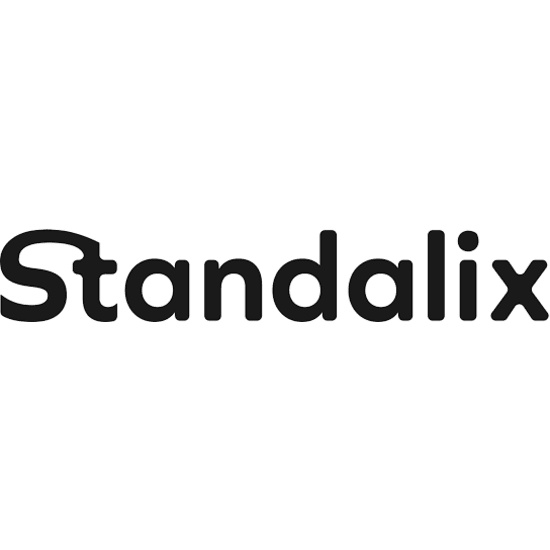
2-(4-(Methylsulfonamido)phenyl)acetic Acid
CAS: 56205-88-0
Brand: Standalix
Category: Business & Industrial > Science & Laboratory > Biochemicals